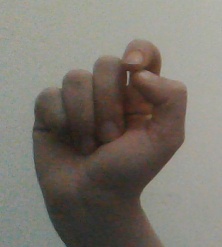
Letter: fa